Question: Please indicate a possible affordance area of the fork that can be used for holding
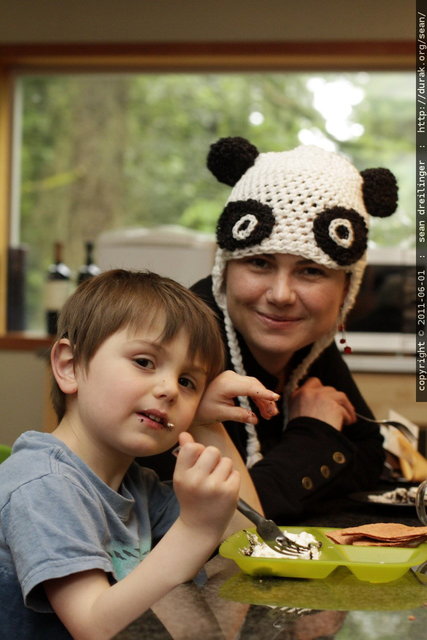
Answer: [168.809, 445.722, 270.523, 525.151]